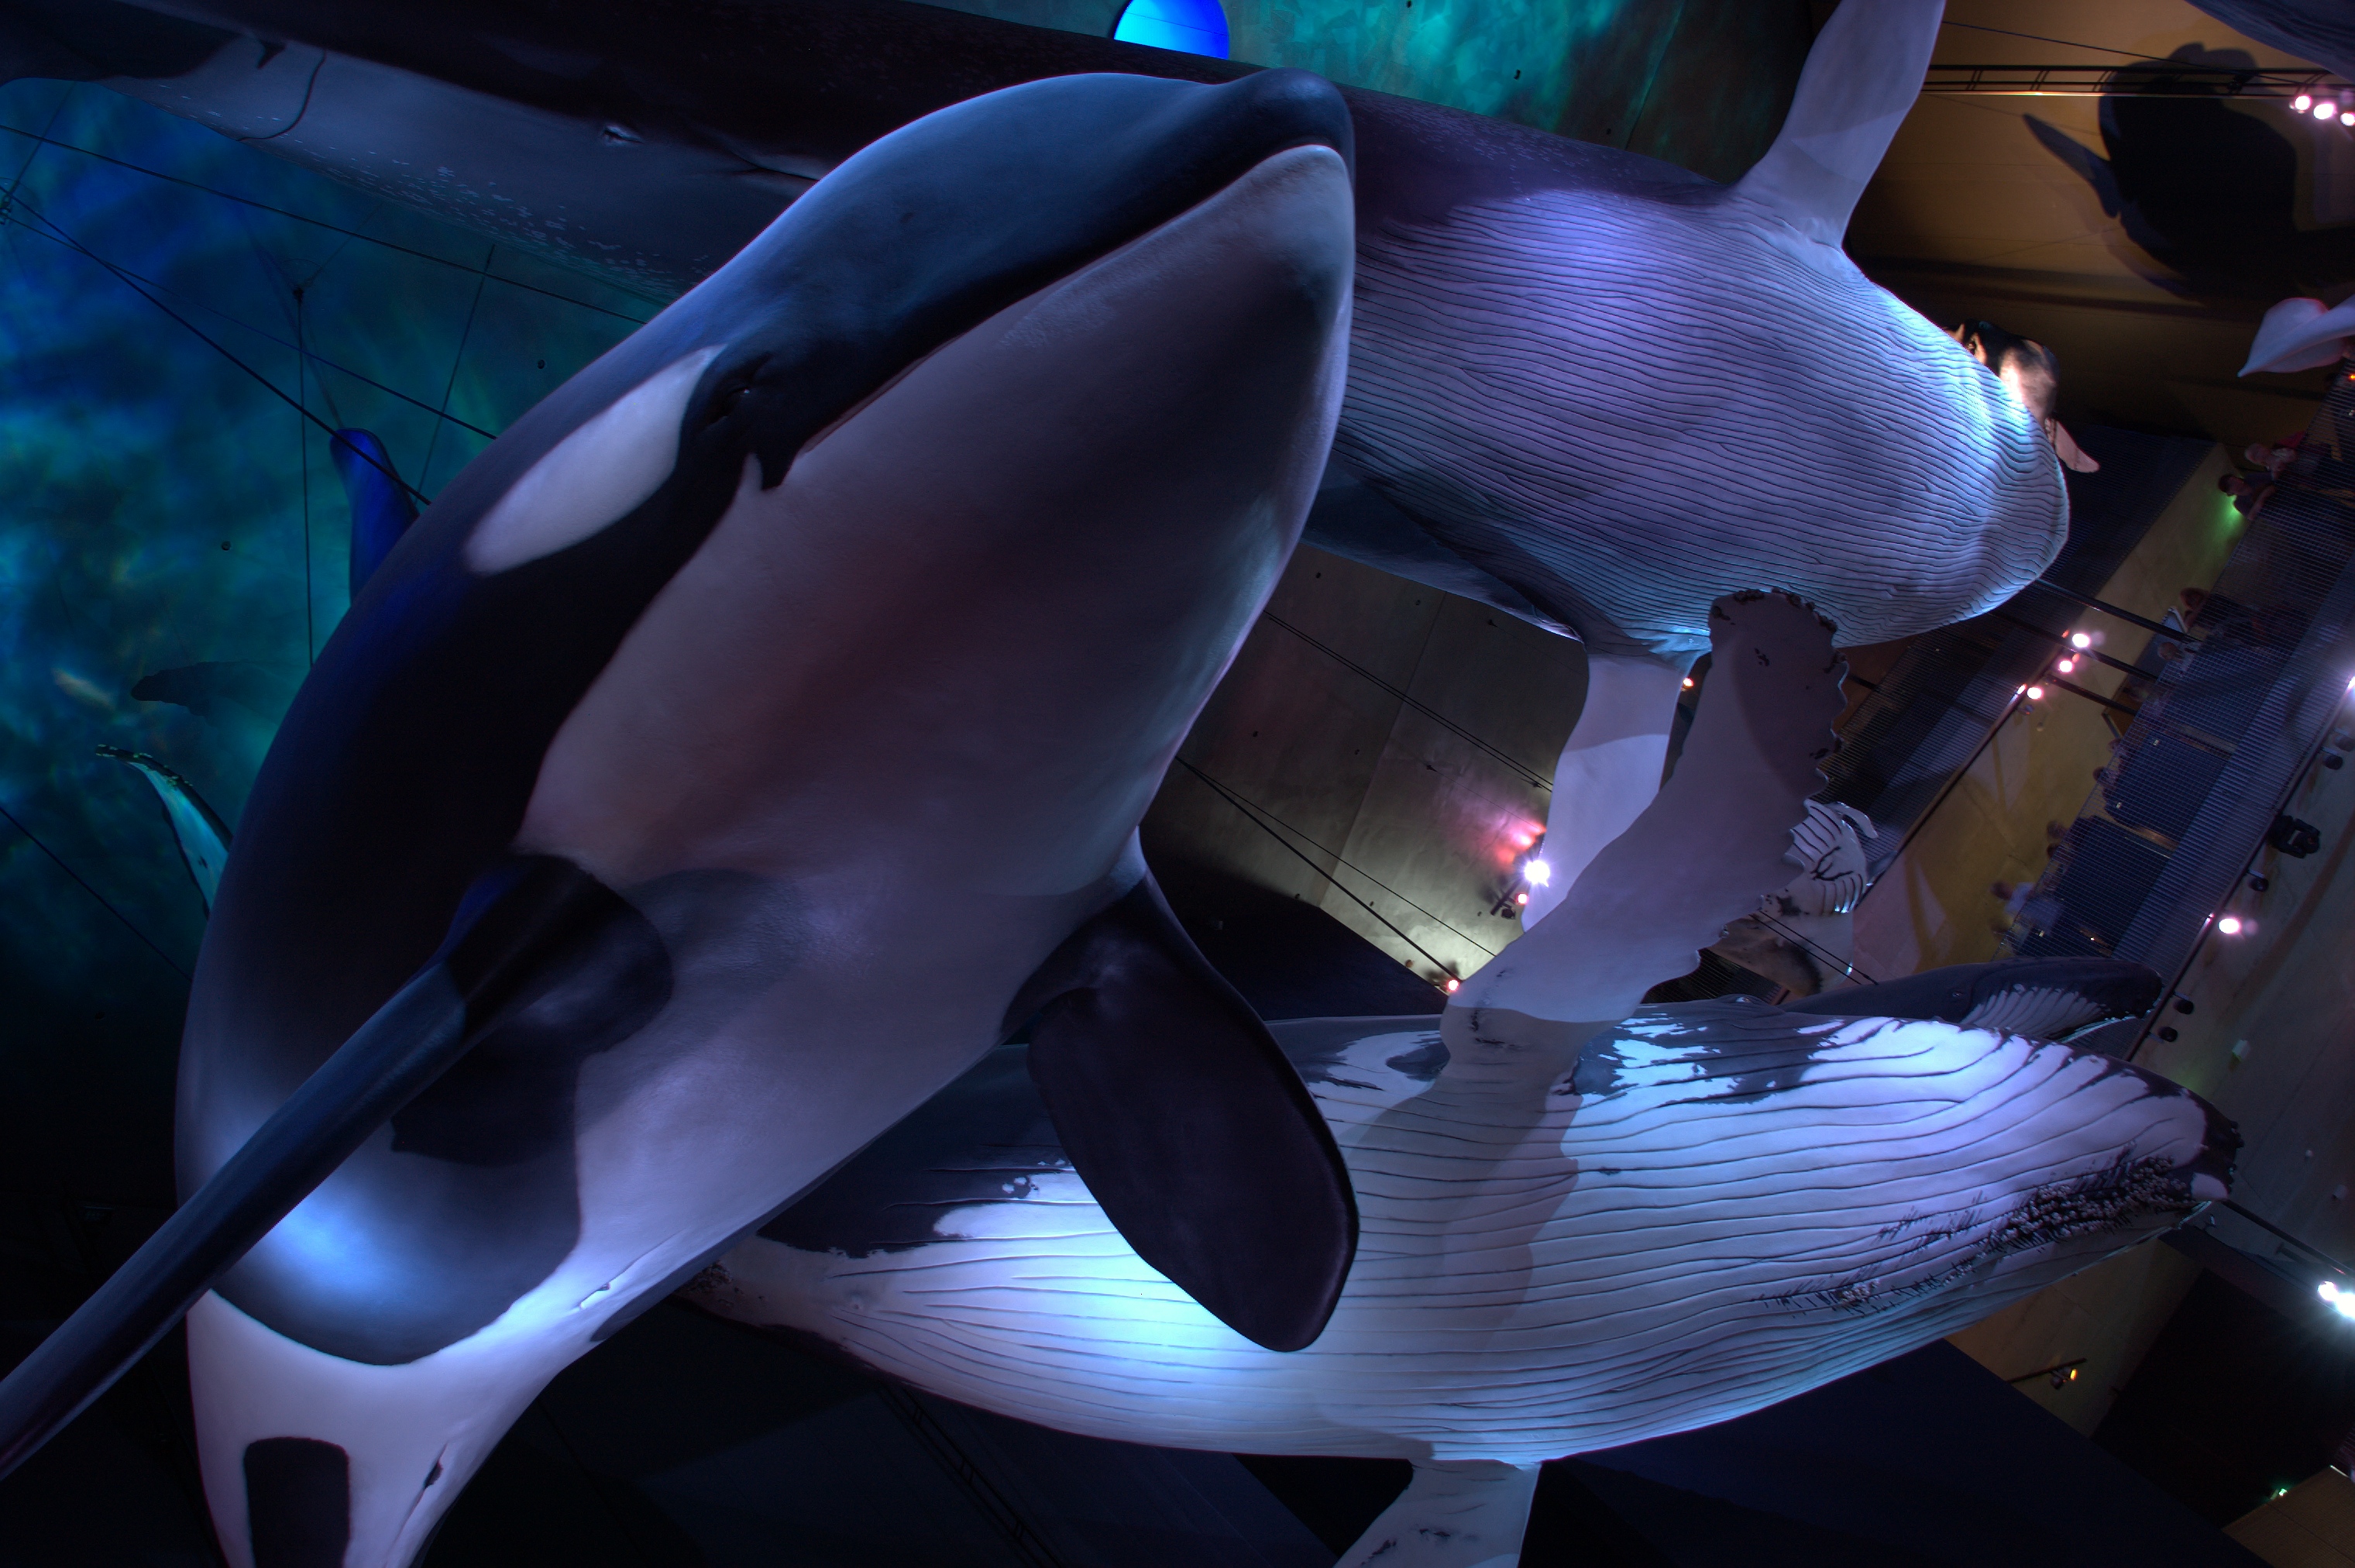
blue, 2011, germany, deutschland, pentax, whale, anime, 20mm, mecklenburgvorpommern, lenstagged, steffenzahn, stralsund, k100d, justpentax, iamflickr, cosina, voigtlander, skopar, colorskopar, cv20, colorskopar20mmf35slii, 20mmf35slii, voigtlander20mm, cv2035, skopar20mmf35, mecklenburg, screenshot, cosinavoigtl nder, cosinavoigtl ndercolorskopar20mmf35, voigtl nder20mmf35colorskoparslii, voigtl nder20mmf35, pdmlannual2012, wal, ozeaneum